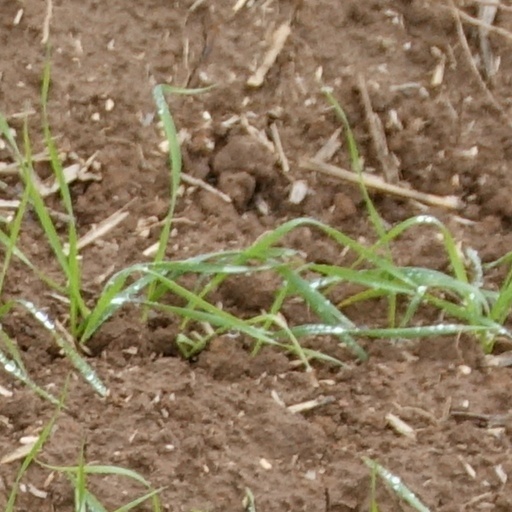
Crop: wheat